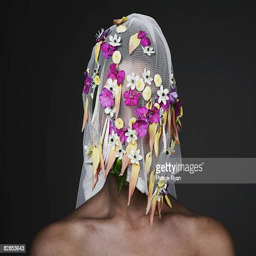
woman in a veil of flowers